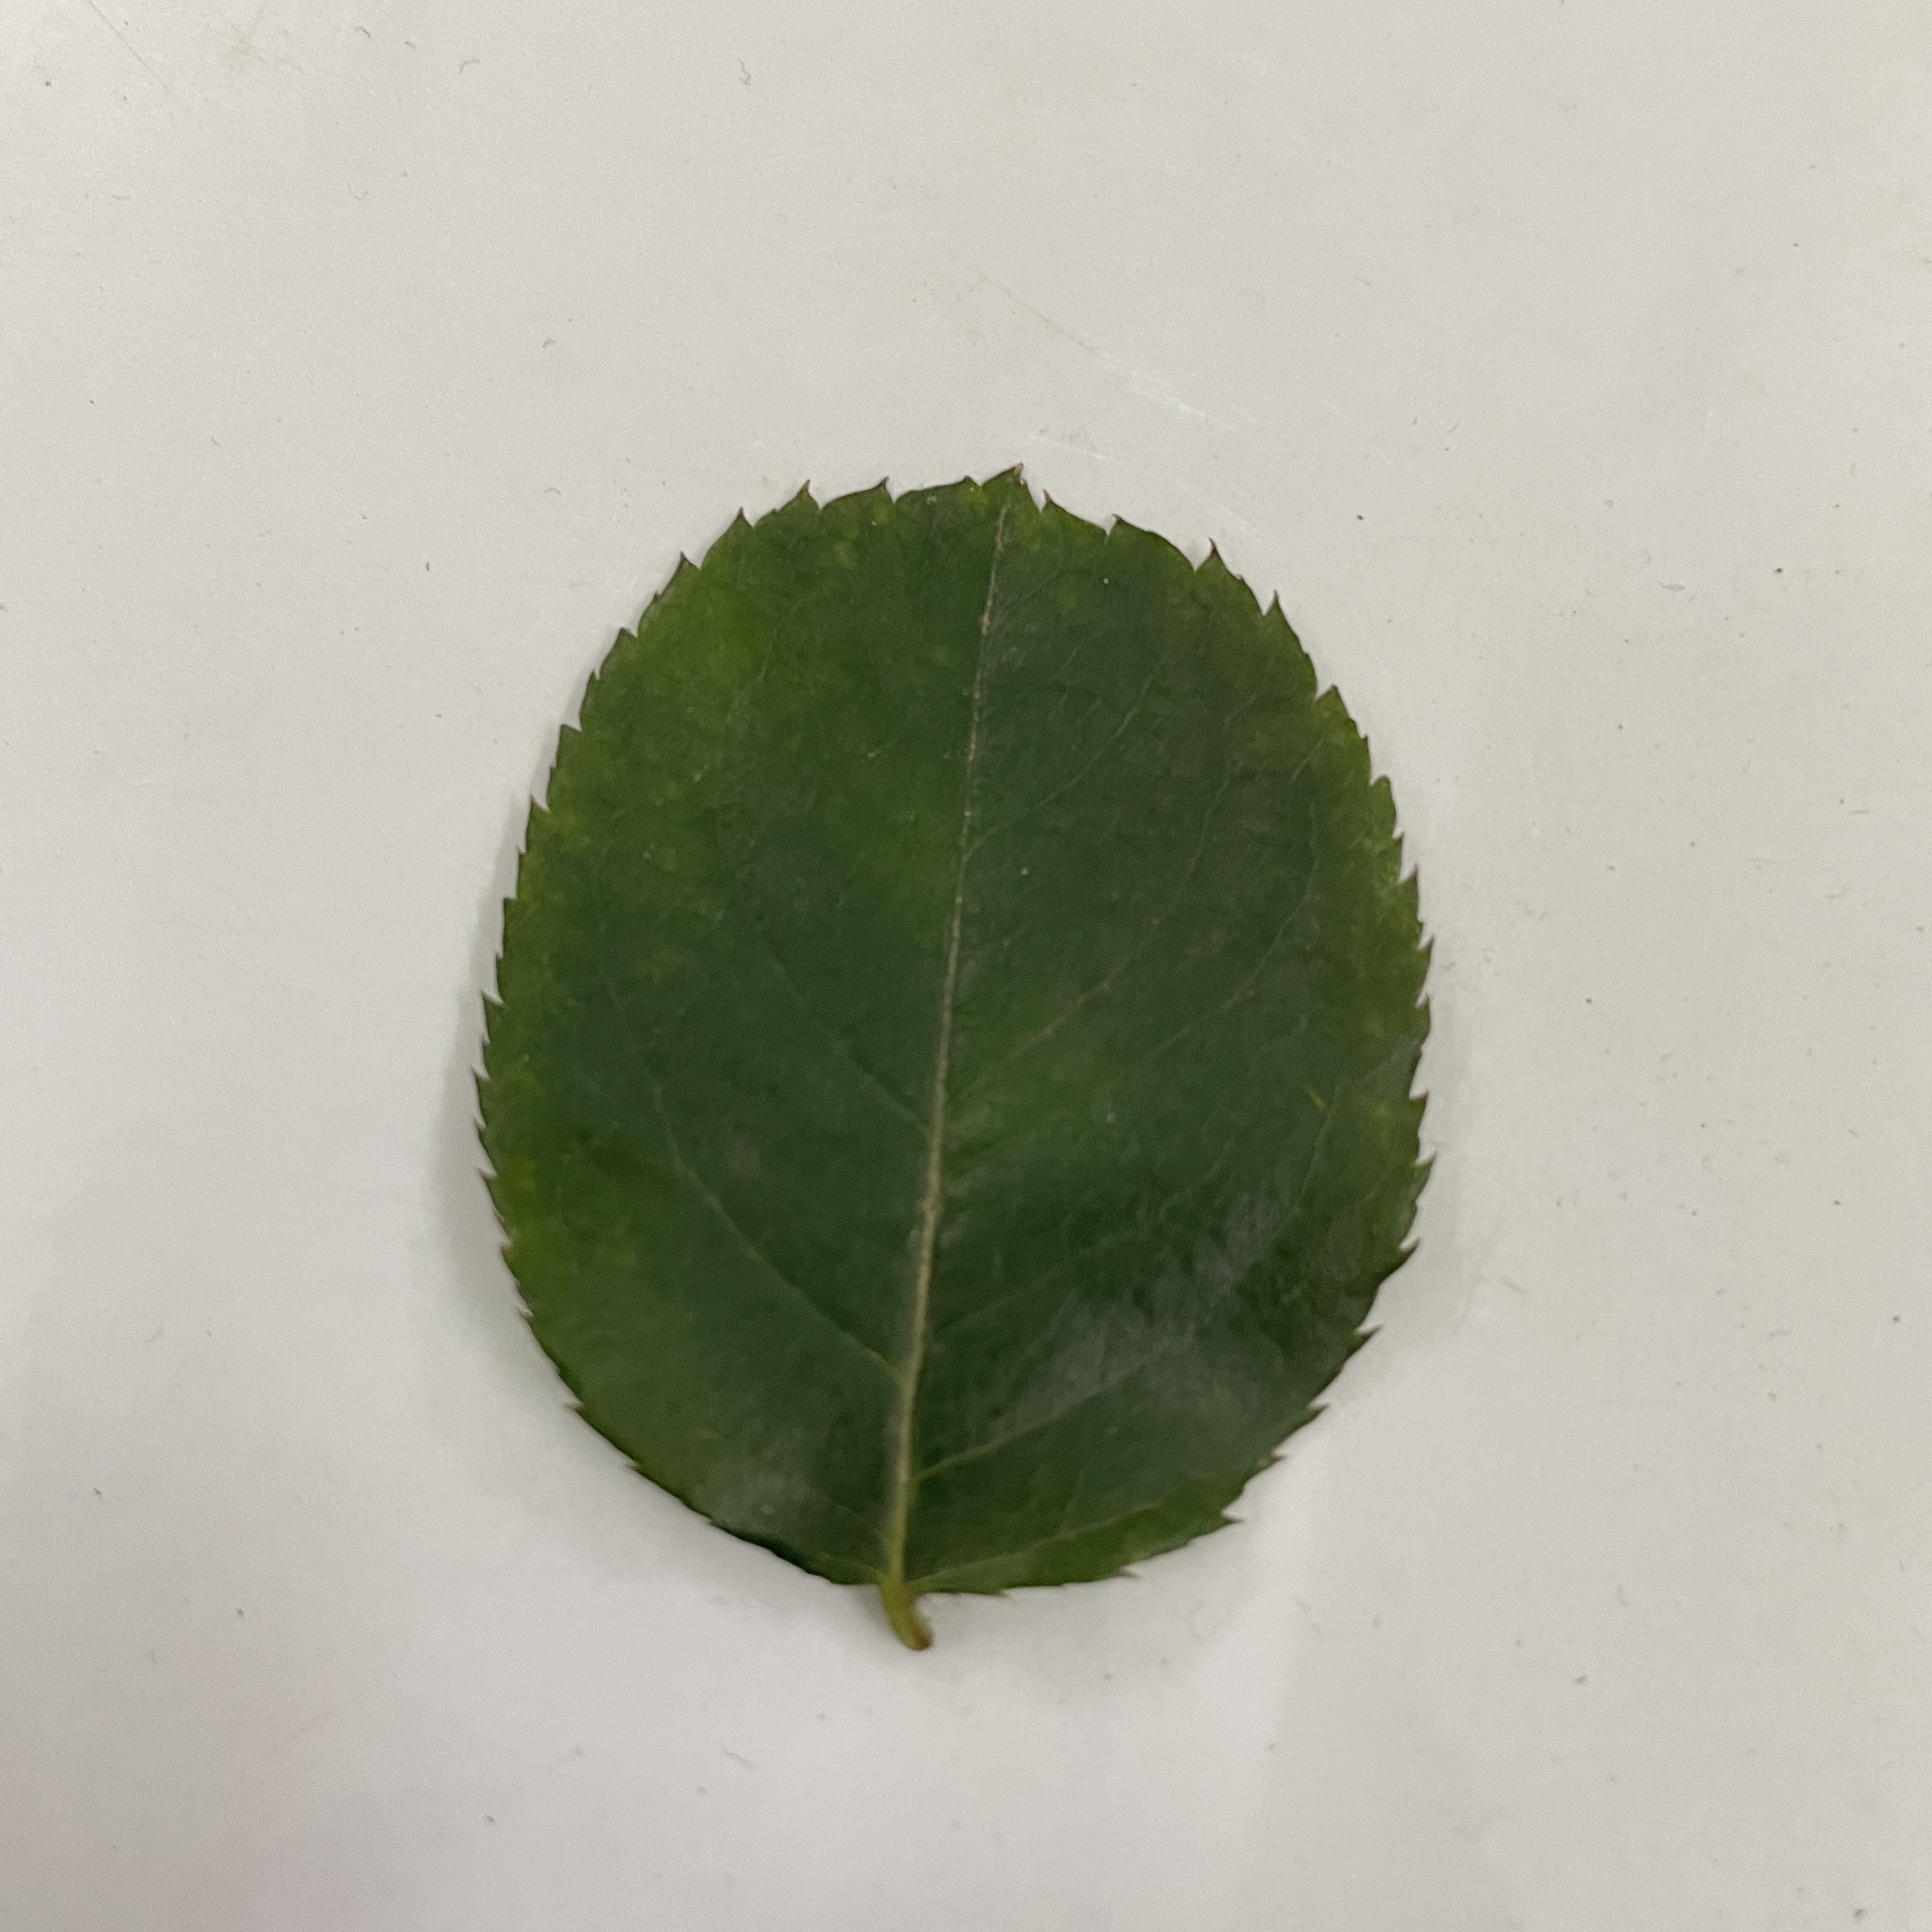
Label: Healthy Leaf